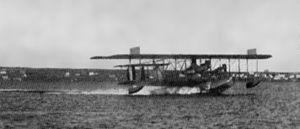
Trepassey est un petit village de pêcheurs situé au sud-est de Terre-Neuve.